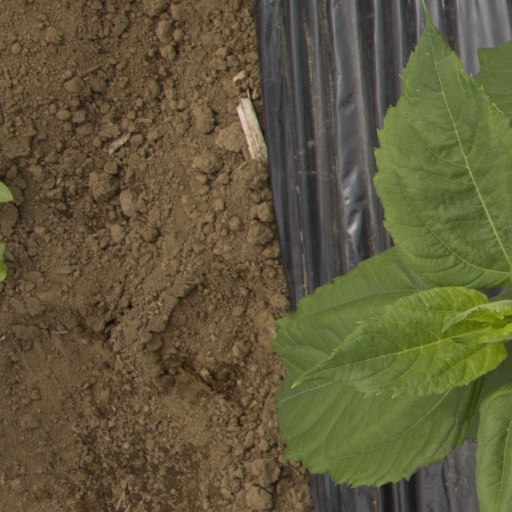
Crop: Jerusalem artichoke